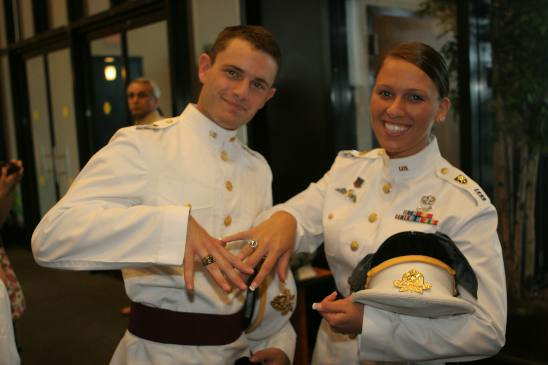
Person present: Yes